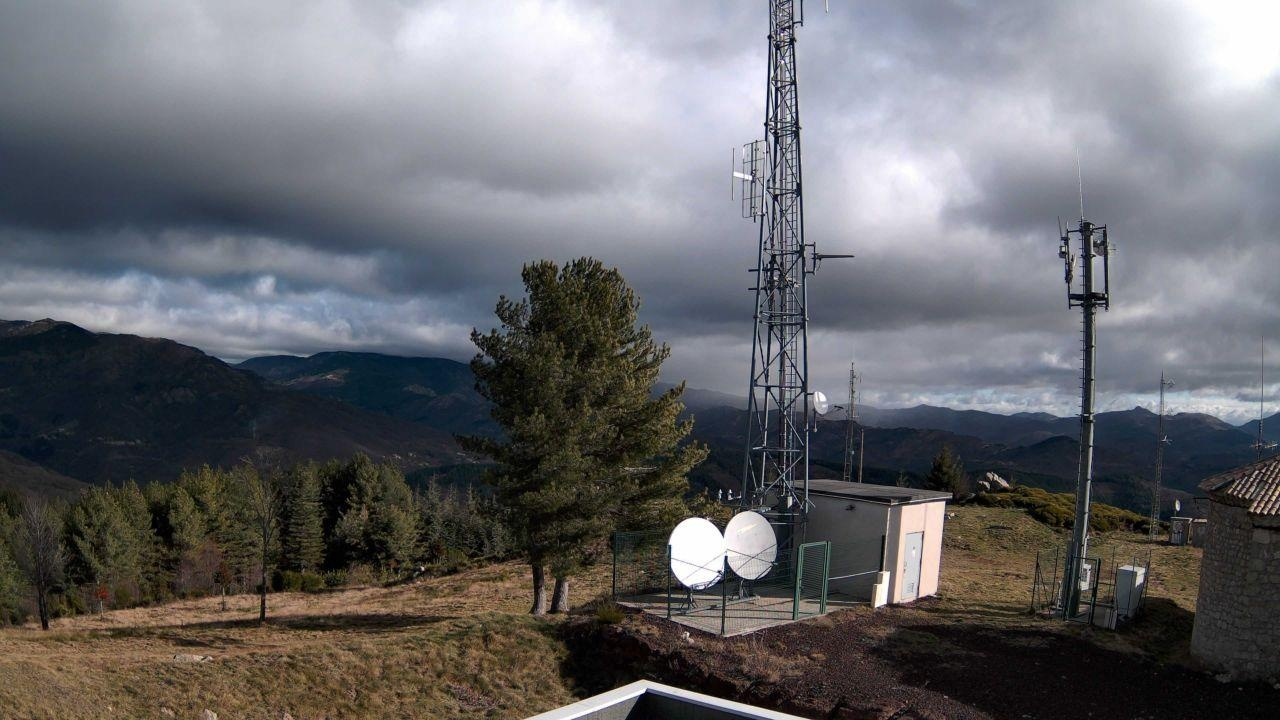
Fire: no
Smoke: yes